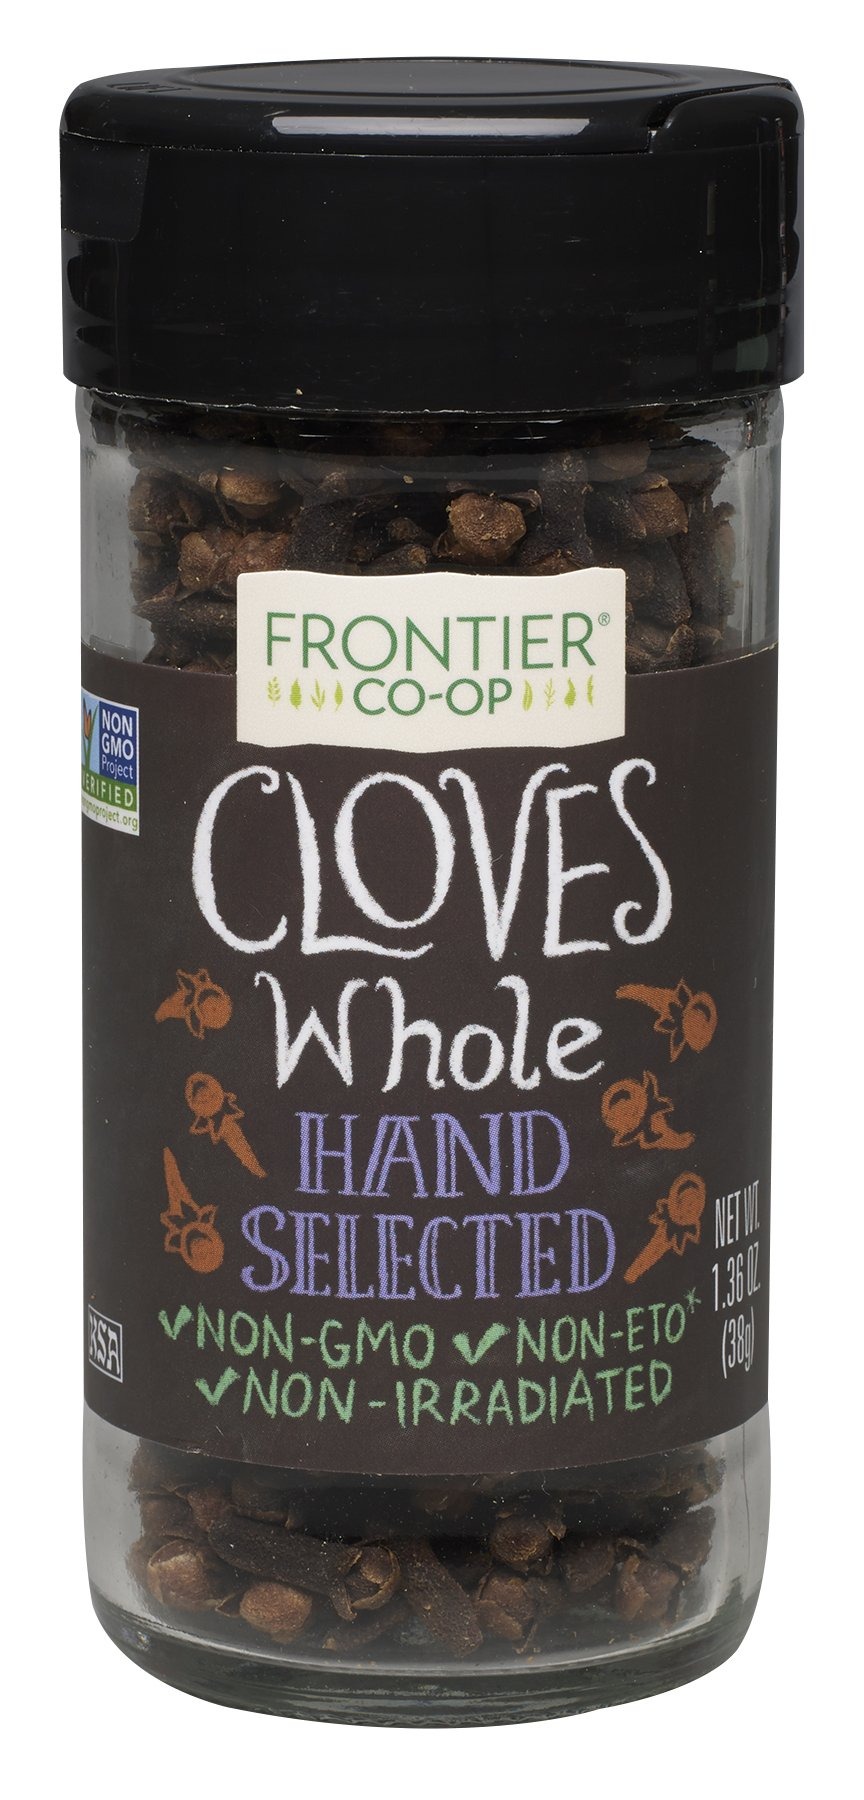
Item Name: Frontier Natural Products Cloves, Whole, Select, 1.36 Ounce
Bullet Point 1: CLOVES - Intensely aromatic and richly flavored, cloves have been a staple in the spice world for centuries. A key player in seasoning blends, cloves bring a distinctive and robust flavor to your dishes.
Bullet Point 2: BEST USES - Perfectly complementing cinnamon, nutmeg, and ginger, these dried flower buds are ideal for seasoning blends. Add depth to both sweet and savory recipes.
Bullet Point 3: EXCEPTIONAL FLAVOR, RESPONSIBLY SOURCED - Use responsibly-sourced spices to elevate your meals and give back to the planet through sustainable farming practices - adding flavor, depth and meaning to everything you create.
Bullet Point 4: COMMITTED TO PEOPLE & PLANET - Our sustainable sourcing programs start with a commitment and investment in our growers. Through mutually beneficial partnerships, we source our ingredients ethically and responsibly.
Bullet Point 5: ABOUT US - We are Frontier Co-op, a global leader in natural and organic products. As an ethically committed herb and spice company, we are united by our mission to put people and planet before profits.
Value: 1.36
Unit: ounce

Price: 6.49